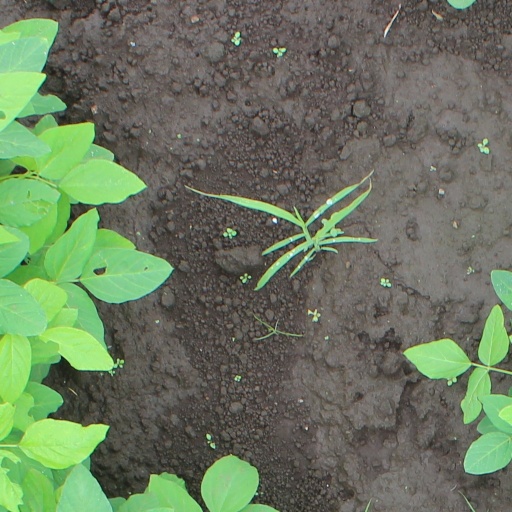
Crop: soybean